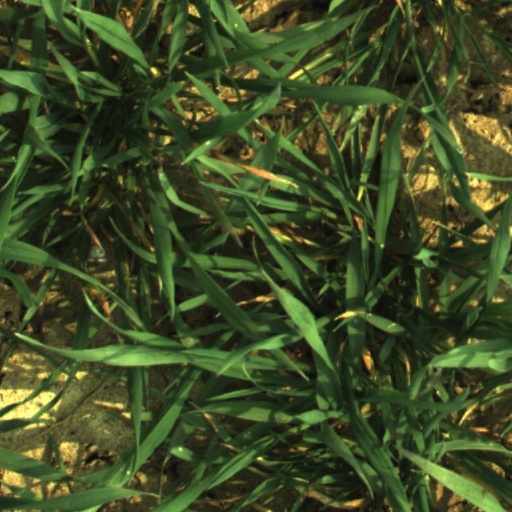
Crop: wheat